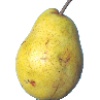
Label: Pear Monster 1